Mozhaysky's airplane

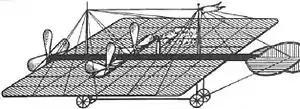

Mozhaysky's airplane was an experimental Russian airplane designed and built by a naval officer Alexander Mozhaysky (also transliterated as Mozhayskiy, Mozhayski, Mozhaiski and Mozhaisky). Powered by two steam engines, the monoplane design reputedly made a powered take off assisted by the use of a ramp, flying between near Krasnoye Selo, Russia in 1884.